Martin Browne (politician)

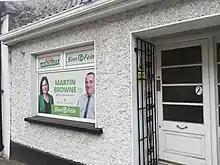
Constituency office, Cashel

Browne was first elected to a political position at the 2014 Tipperary County Council election, finishing in second place in the Cashel-Tipperary municipal district with 11% of the first preference vote. He lost that seat at the 2019 Tipperary council election, dropping to eighth place and losing his seat to another Sinn Féin candidate, Tony Black.